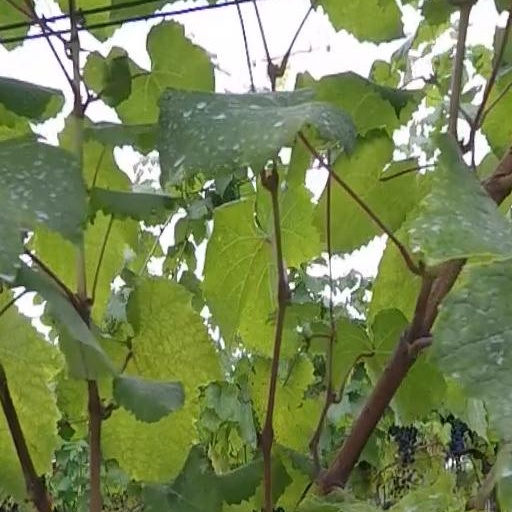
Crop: grape